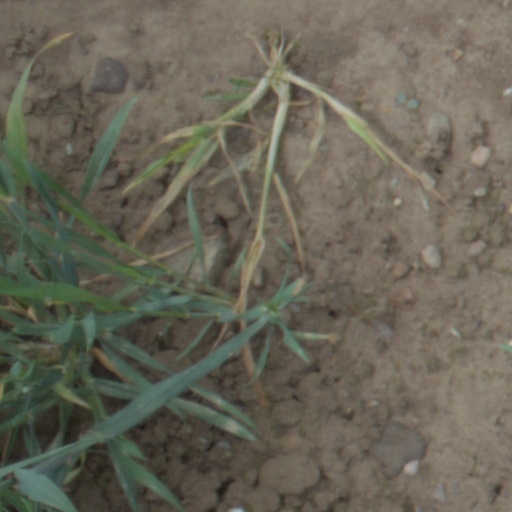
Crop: wheat